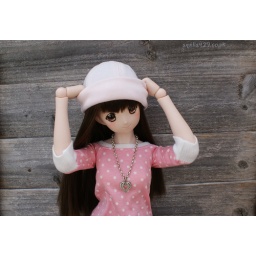
Mika Robin, looking quite cute in a warn hat dispite the summer sun.